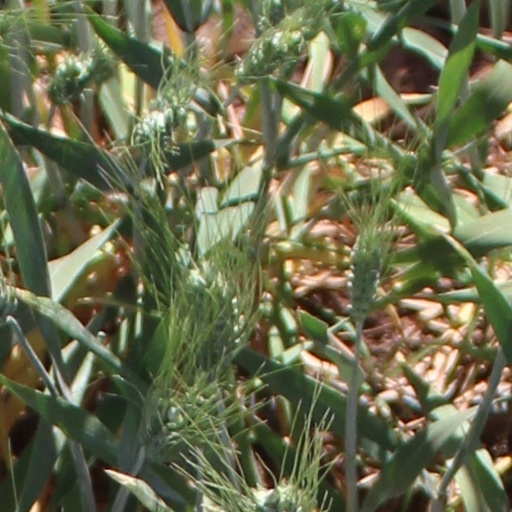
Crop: wheat